Reserve currency

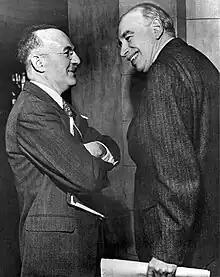
John Maynard Keynes (right) and Harry Dexter White helped to draft the provisions of the post-war financial system. Here, they meet at the inaugural meeting of the International Monetary Fund, 1946.

After World War II, the international financial system was governed by a formal agreement, the Bretton Woods system. Under this system, the United States dollar (USD) was placed deliberately as the anchor of the system, with the US government guaranteeing other central banks that they could sell their US dollar reserves at a fixed rate for gold.